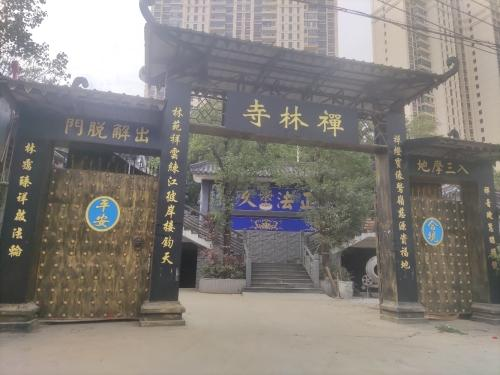
地标名称：禅林寺
所在城市：汕头市·潮阳区